Christmas frigatebird

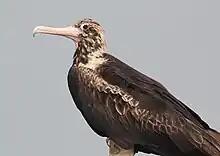
A juvenile at Jakarta Bay, Indonesia

The Christmas frigatebird measures in length, has a wingspan of and weighs around . The adult male of this species is easily identified, since he is all black except for a white belly patch. Other plumages resemble those of the smaller lesser frigatebird, but have whiter bellies and longer white underwing spurs.